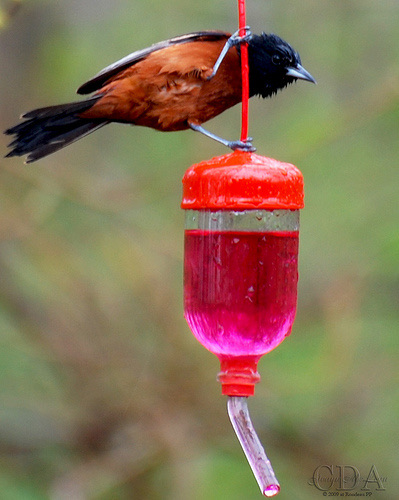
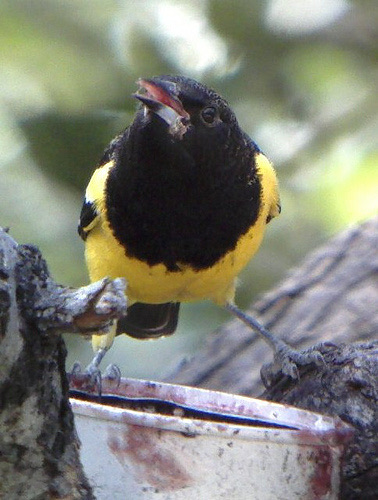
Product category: misc
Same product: yes